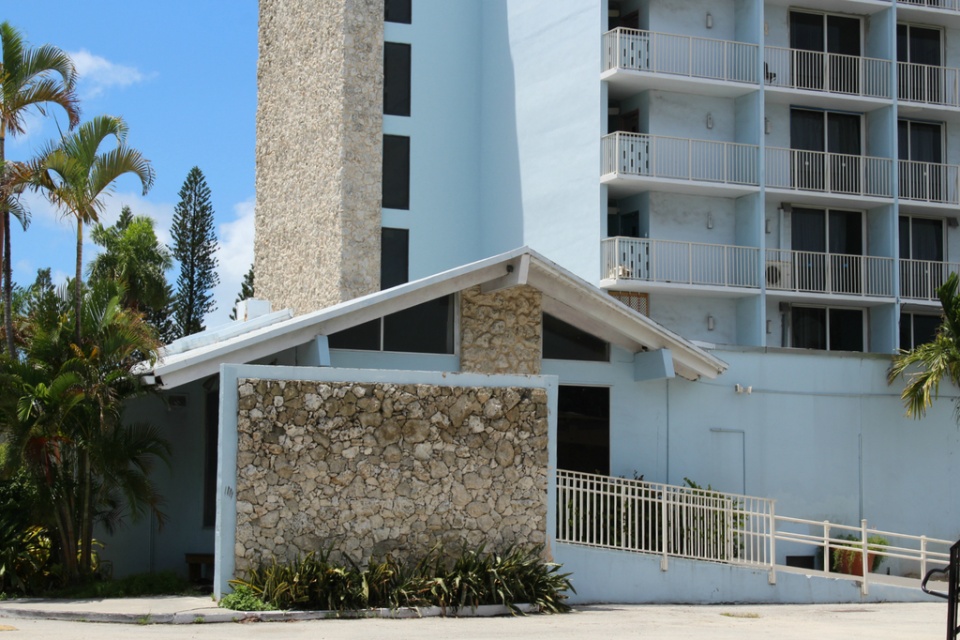
Question: Is green leafy palm tree at upper left above green leafy palm tree at upper right? (A) yes (B) no
Answer: A